Meride

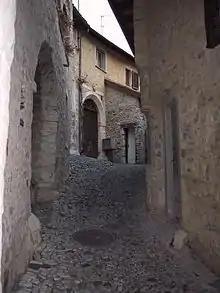
A narrow lane in Meride

Meride had a population (as of 2011) of 314. , 5.7% of the population are resident foreign nationals. Over the last 10 years (1997–2007) the population has changed at a rate of 1.9%.